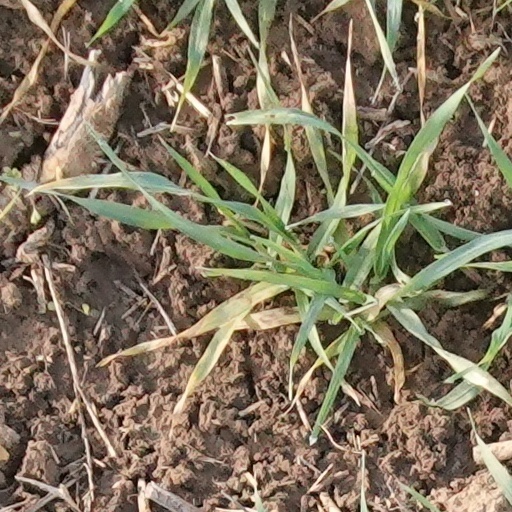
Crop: wheat